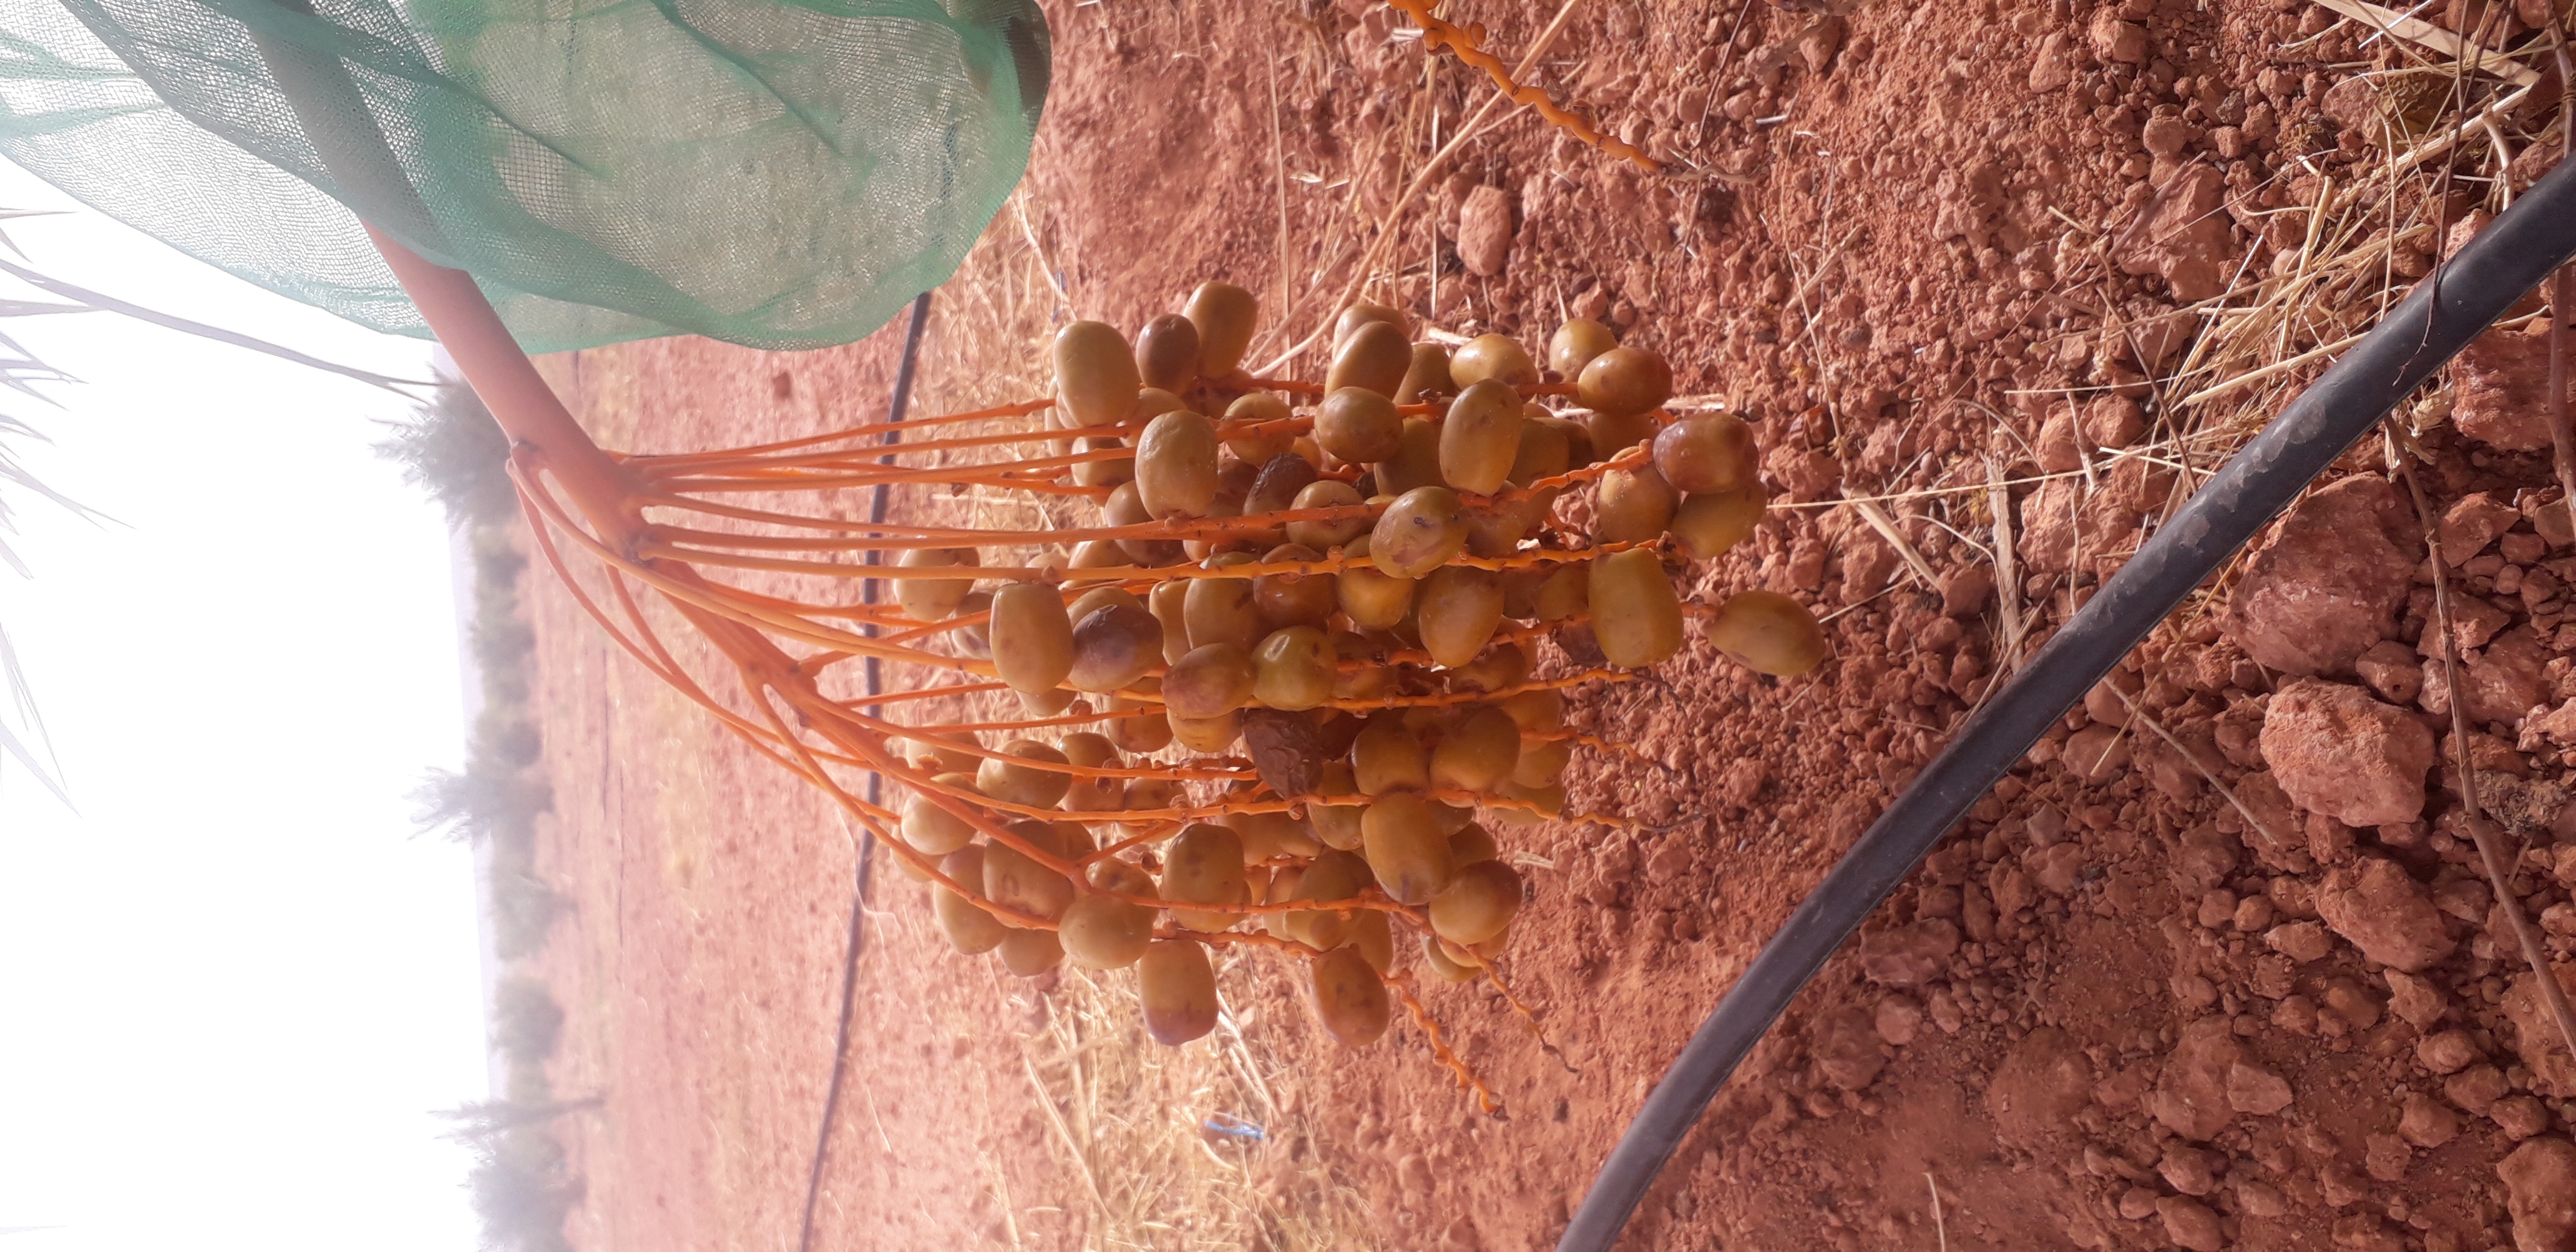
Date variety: Boufagous